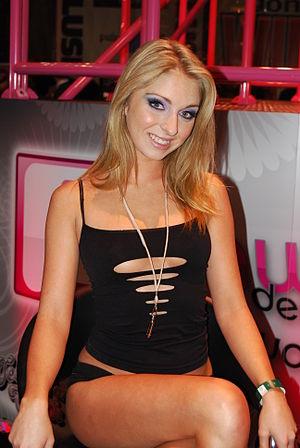
Jaelyn Fox est une actrice américaine de films pornographiques.